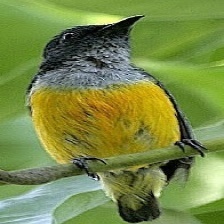
Species: YELLOW BELLIED FLOWERPECKER
Scientific name: DICAEUM MELANOXANTHUM